A Town Called Panic (film)

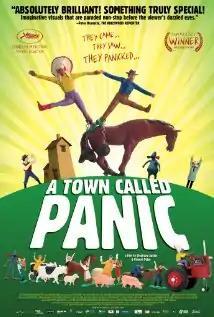
Theatrical release poster

A Town Called Panic is a 2009 internationally co-produced stop-motion animated adventure fantasy comedy film directed by Stéphane Aubier and Vincent Patar from a screenplay co-written by Aubier, Patar, Guillaume Malandrin and Vincent Tavier. The film is based on the French-language Belgian series of the same name and stars Aubier, Jeanne Balibar, Nicolas Buysse, Véronique Dumont, Bruce Ellison, Frédéric Jannin, Bouli Lanners, and Patar, among others.